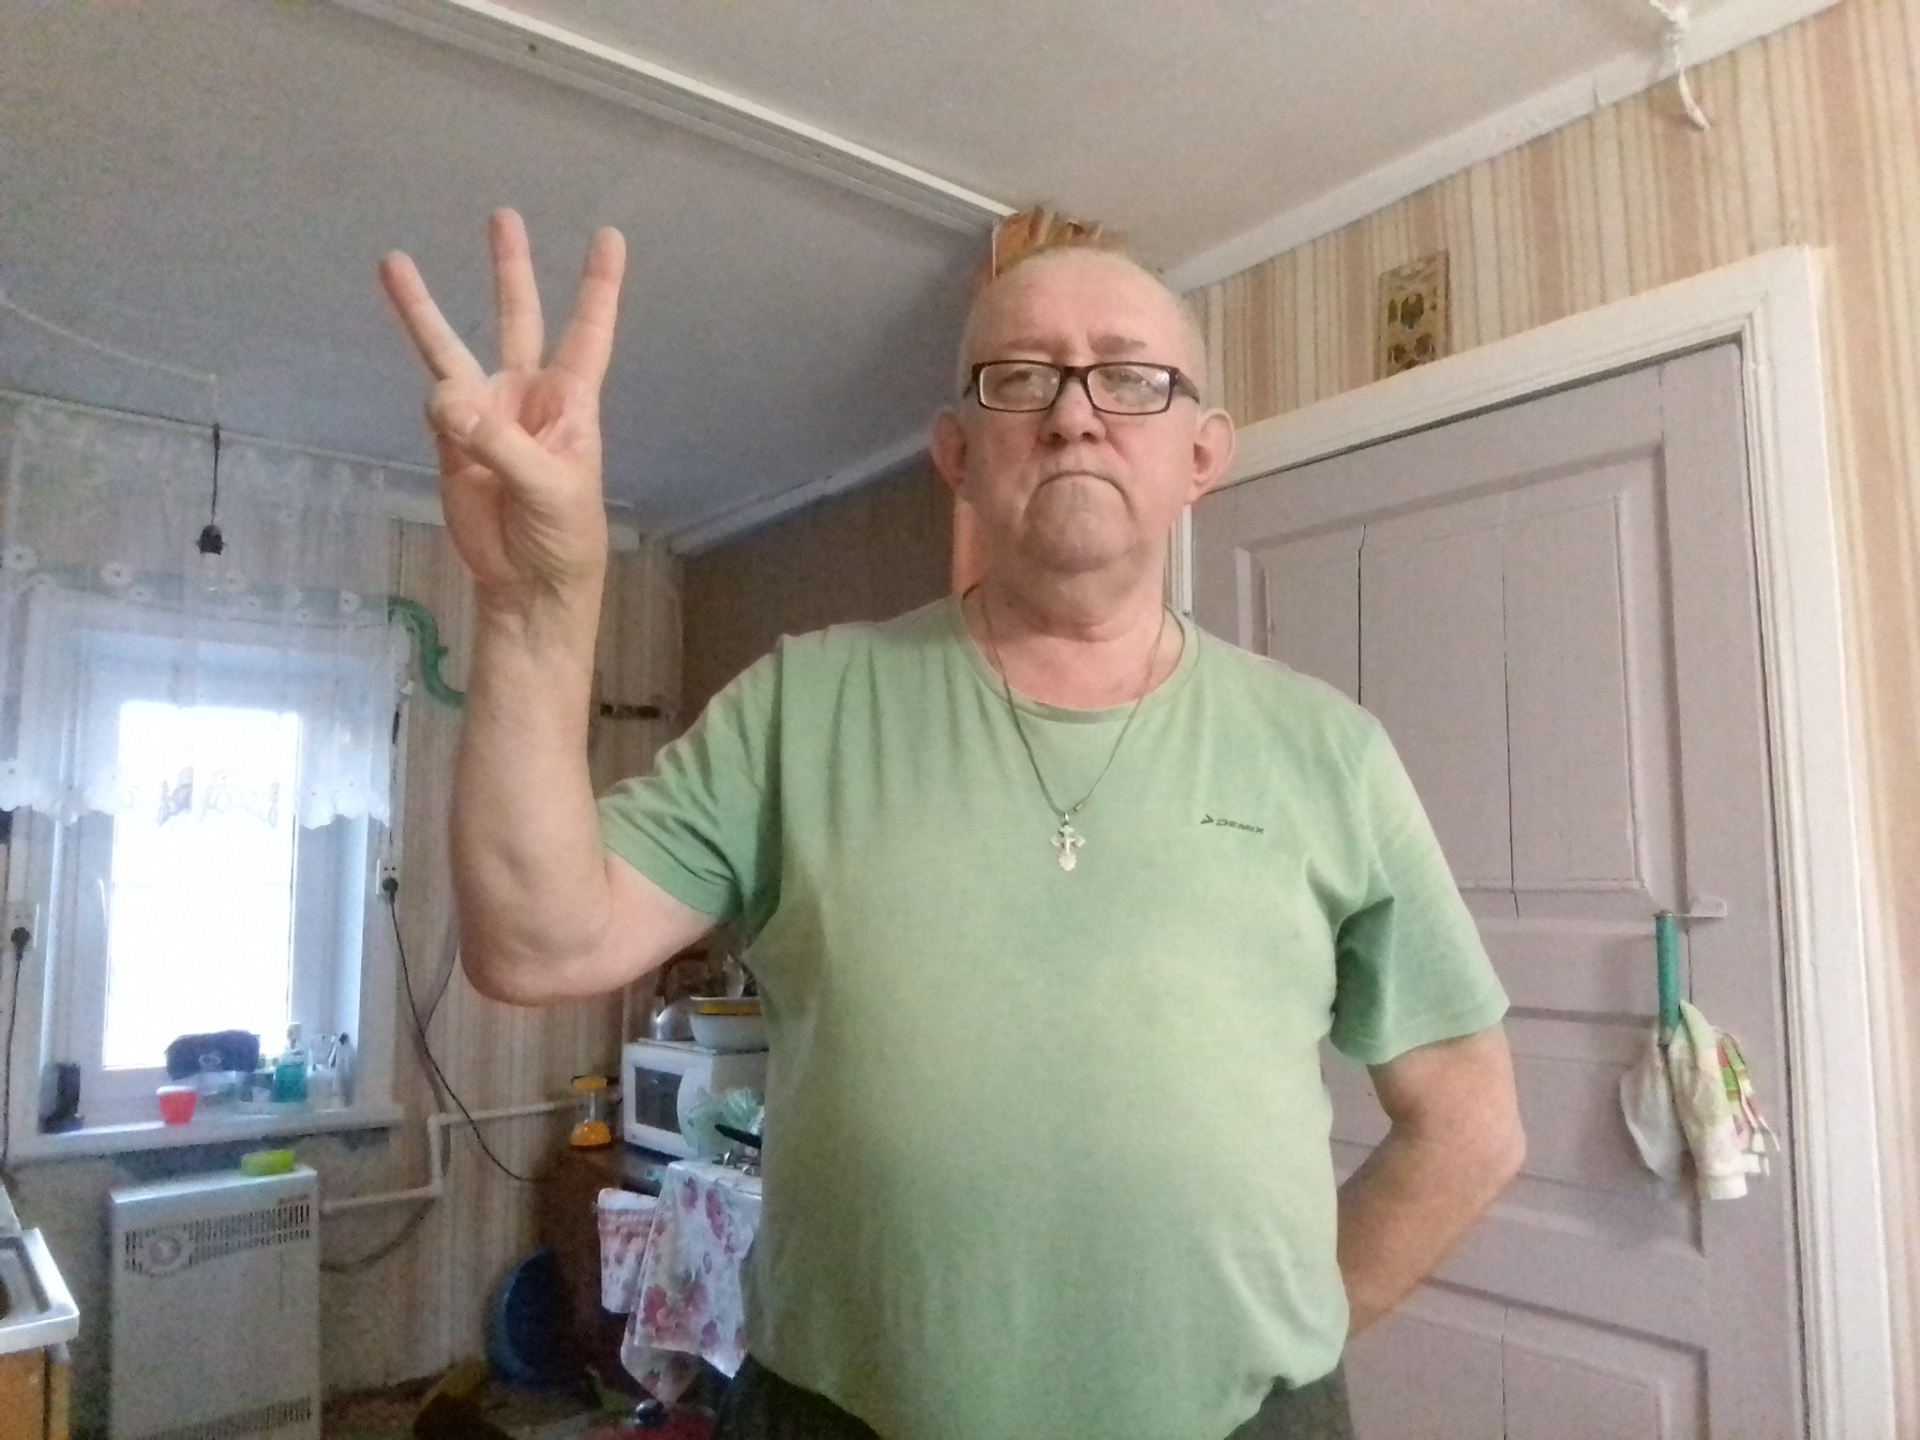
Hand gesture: three